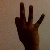
The image shows a hand gesture representing the number 9 in Indian Sign Language.